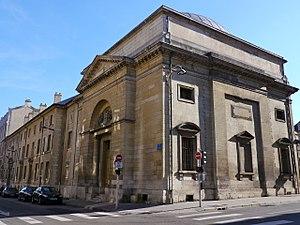
Couvent de la visitation de Nancy, première pierre posée en 1667 par le Duc Charles IV de Lorraine. La chapelle est réédifiée par les sœurs de la Visitation entre 1780 et 1782. This building is classé au titre des Monuments Historiques. It is indexed in the Base Mérimée, a database of architectural heritage maintained by the French Ministry of Culture,
La chapelle de la Visitation, parfois appelée Chapelle ronde, est une chapelle située à Nancy.
La rue de la Visitation est une voie de la commune de Nancy, dans le département de Meurthe-et-Moselle, en région Lorraine.